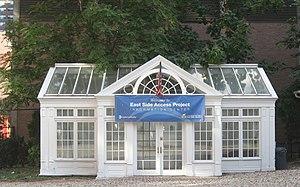
Le East Side Access est un projet d'infrastructures de transport en commun de la ville de New York développé par la Metropolitan Transportation Authority et visant à relier le Long Island Railroad et l'East Side de Manhattan. À cette occasion, une nouvelle gare, reliée à Grand Central Station devrait voir le jour. La date estimée de fin des travaux est 2019.